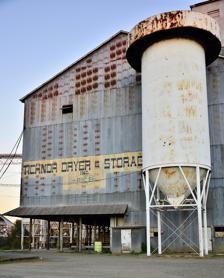
Building: Tichnor Rice Dryer and Storage Building
Country: United States of America
Year built: 1956
United States historic place Tichnor Rice Dryer and Storage Building U.S. National Register of Historic Places Tichnor Rice Dryer and Storage Building Location in Arkansas Show map of Arkansas Location in United States Show map of the United States Location 1030 AR 44, Tichnor, Arkansas Area 5.9 acres (2.4 ha) Built 1956 ( 1956 ) MPS Cotton and Rice Farm History and Architecture in the Arkansas Delta MPS NRHP reference No. 06000911 Added to NRHP September 22, 2006 The Tichnor Rice Dryer and Storage Building is a historic rice processing facility at 1030 Arkansas Highway 44 in Tichnor, Arkansas .  It is an L-shaped structure, four stories in height, and rests on a concrete pad that is open to truck access on its north, east, southeast, and northwest elevations.  It is sided in corrugated metal and has a metal gable roof.  Built in 1955-56 for Woodrow Turner, it is the largest building in the small community, and remains an important facility for local rice growers to dry their crop. The facility was listed on the National Register of Historic Places in 2006. See also L.A. Black Rice Milling Association Inc. Office , also in Arkansas County, Arkansas A.M. Bohnert Rice Plantation Pump also in Arkansas County, Arkansas National Register of Historic Places listings in Arkansas County, Arkansas References